Welsh mythology

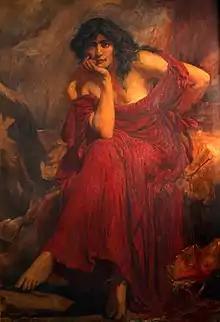
A leading figure in Welsh mythology, "Ceridwen" featuring in works by medieval bards, Victorian writers and modern artists. She is regarded as the goddess of rebirth, transformation, and inspiration by modern pagans.

Welsh mythology (also commonly known as "Y Chwedlau", meaning "The Legends") consists of both folk traditions developed in Wales, and traditions developed by the Celtic Britons elsewhere before the end of the first millennium. As in most of the predominantly oral societies Celtic mythology and history were recorded orally by specialists such as druids. This oral record has been lost or altered as a result of outside contact and invasion over the years. Much of this altered mythology and history is preserved in medieval Welsh manuscripts, which include the Red Book of Hergest, the White Book of Rhydderch, the Book of Aneirin and the Book of Taliesin. Other works connected to Welsh mythology include the ninth-century Latin historical compilation "Historia Brittonum" ("History of the Britons") and Geoffrey of Monmouth's twelfth-century Latin chronicle "Historia Regum Britanniae" ("History of the Kings of Britain"), as well as later Welsh folklore, such as the materials collected in "The Welsh Fairy Book" by William Jenkyn Thomas (1908).